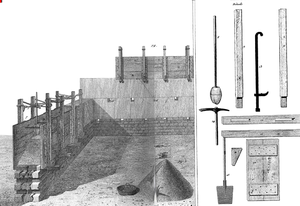
Les outils pour réaliser le Pisé
Le pisé est un mode de construction en terre crue, comme l'adobe ou la bauge. On le met en œuvre dans des coffrages appelés banches. La terre est idéalement graveleuse et argileuse, mais on trouve souvent des constructions en pisé réalisées avec des terres fines.